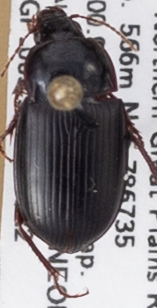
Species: Amara obesa
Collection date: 2023-08-22
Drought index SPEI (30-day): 1.084
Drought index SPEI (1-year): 0.748
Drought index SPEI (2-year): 1.034